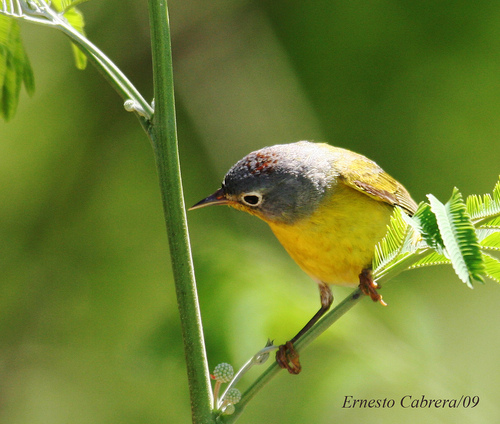
the bird has a yellow coloring throughout, a gray colored head, and a short, pointed bill.
this is a yellow bird with a grey head and a pointed beak.
this is a small yellow bird with a dark head and straight beak.
a small bird with a bright yellow belly, gray crown and nape, and orange feet.
this bird has round black eyes, a short bill, a gray head, and a yellow body.
this particular bird has a yellow belly and gray sides and white eye rings
this bird has wings that are yellow and has a grey head
this bird has wings that are yellow and has a grey heada bird with white eyerings, a gray crown and a completely yellow belly.
the bird has a yellow belly and grey crown with small bill.
Species: Nashville Warbler